Apollo 11

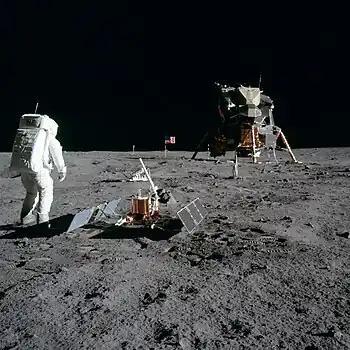
Aldrin next to the Passive Seismic Experiment Package with the Lunar Module "Eagle" in the background

ACA was the Attitude Control Assembly—the LM's control stick. Output went to the LGC to command the reaction control system (RCS) jets to fire. "Out of Detent" meant the stick had moved away from its centered position; it was spring-centered like the turn indicator in a car. Address 413 of the Abort Guidance System (AGS) contained the variable that indicated the LM had landed.